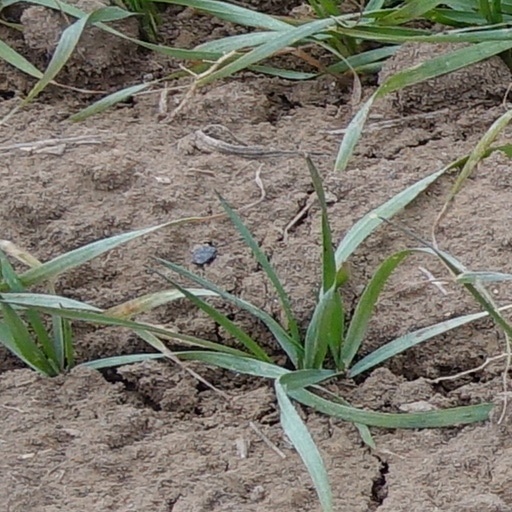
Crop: wheat